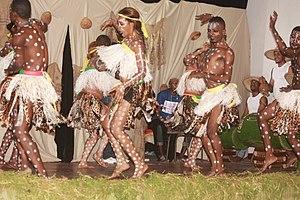
Lors de la première édition du festival de danse Ngand'a Mboa organisé à Douala This is an image of music and dance from Cameroon